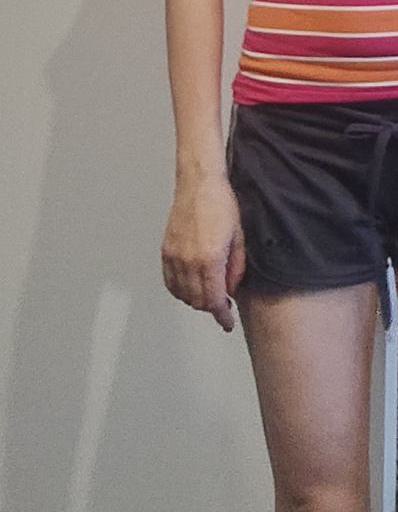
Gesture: no_gesture